Arunachal Pradesh

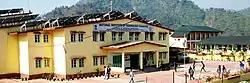
NIT Arunachal Pradesh temporary campus in Yupia

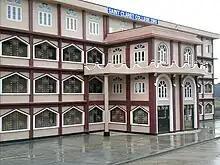
St Claret College Ziro

The main highway of Arunachal Pradesh is the Trans-Arunachal Highway, National Highway 13 (formerly NH-229 and NH-52). It originates in Tawang and spans most of the width of Arunachal Pradesh, then crosses south into Assam and ends at Wakro. The project was announced by then Prime Minister Manmohan Singh in 2008 for completion by 2015–16, but only became operational in 2018.